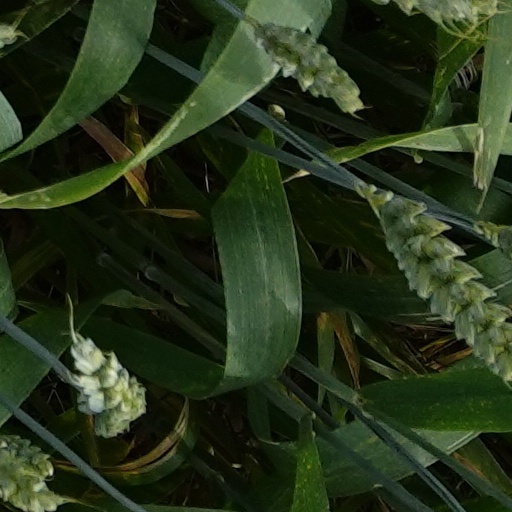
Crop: wheat